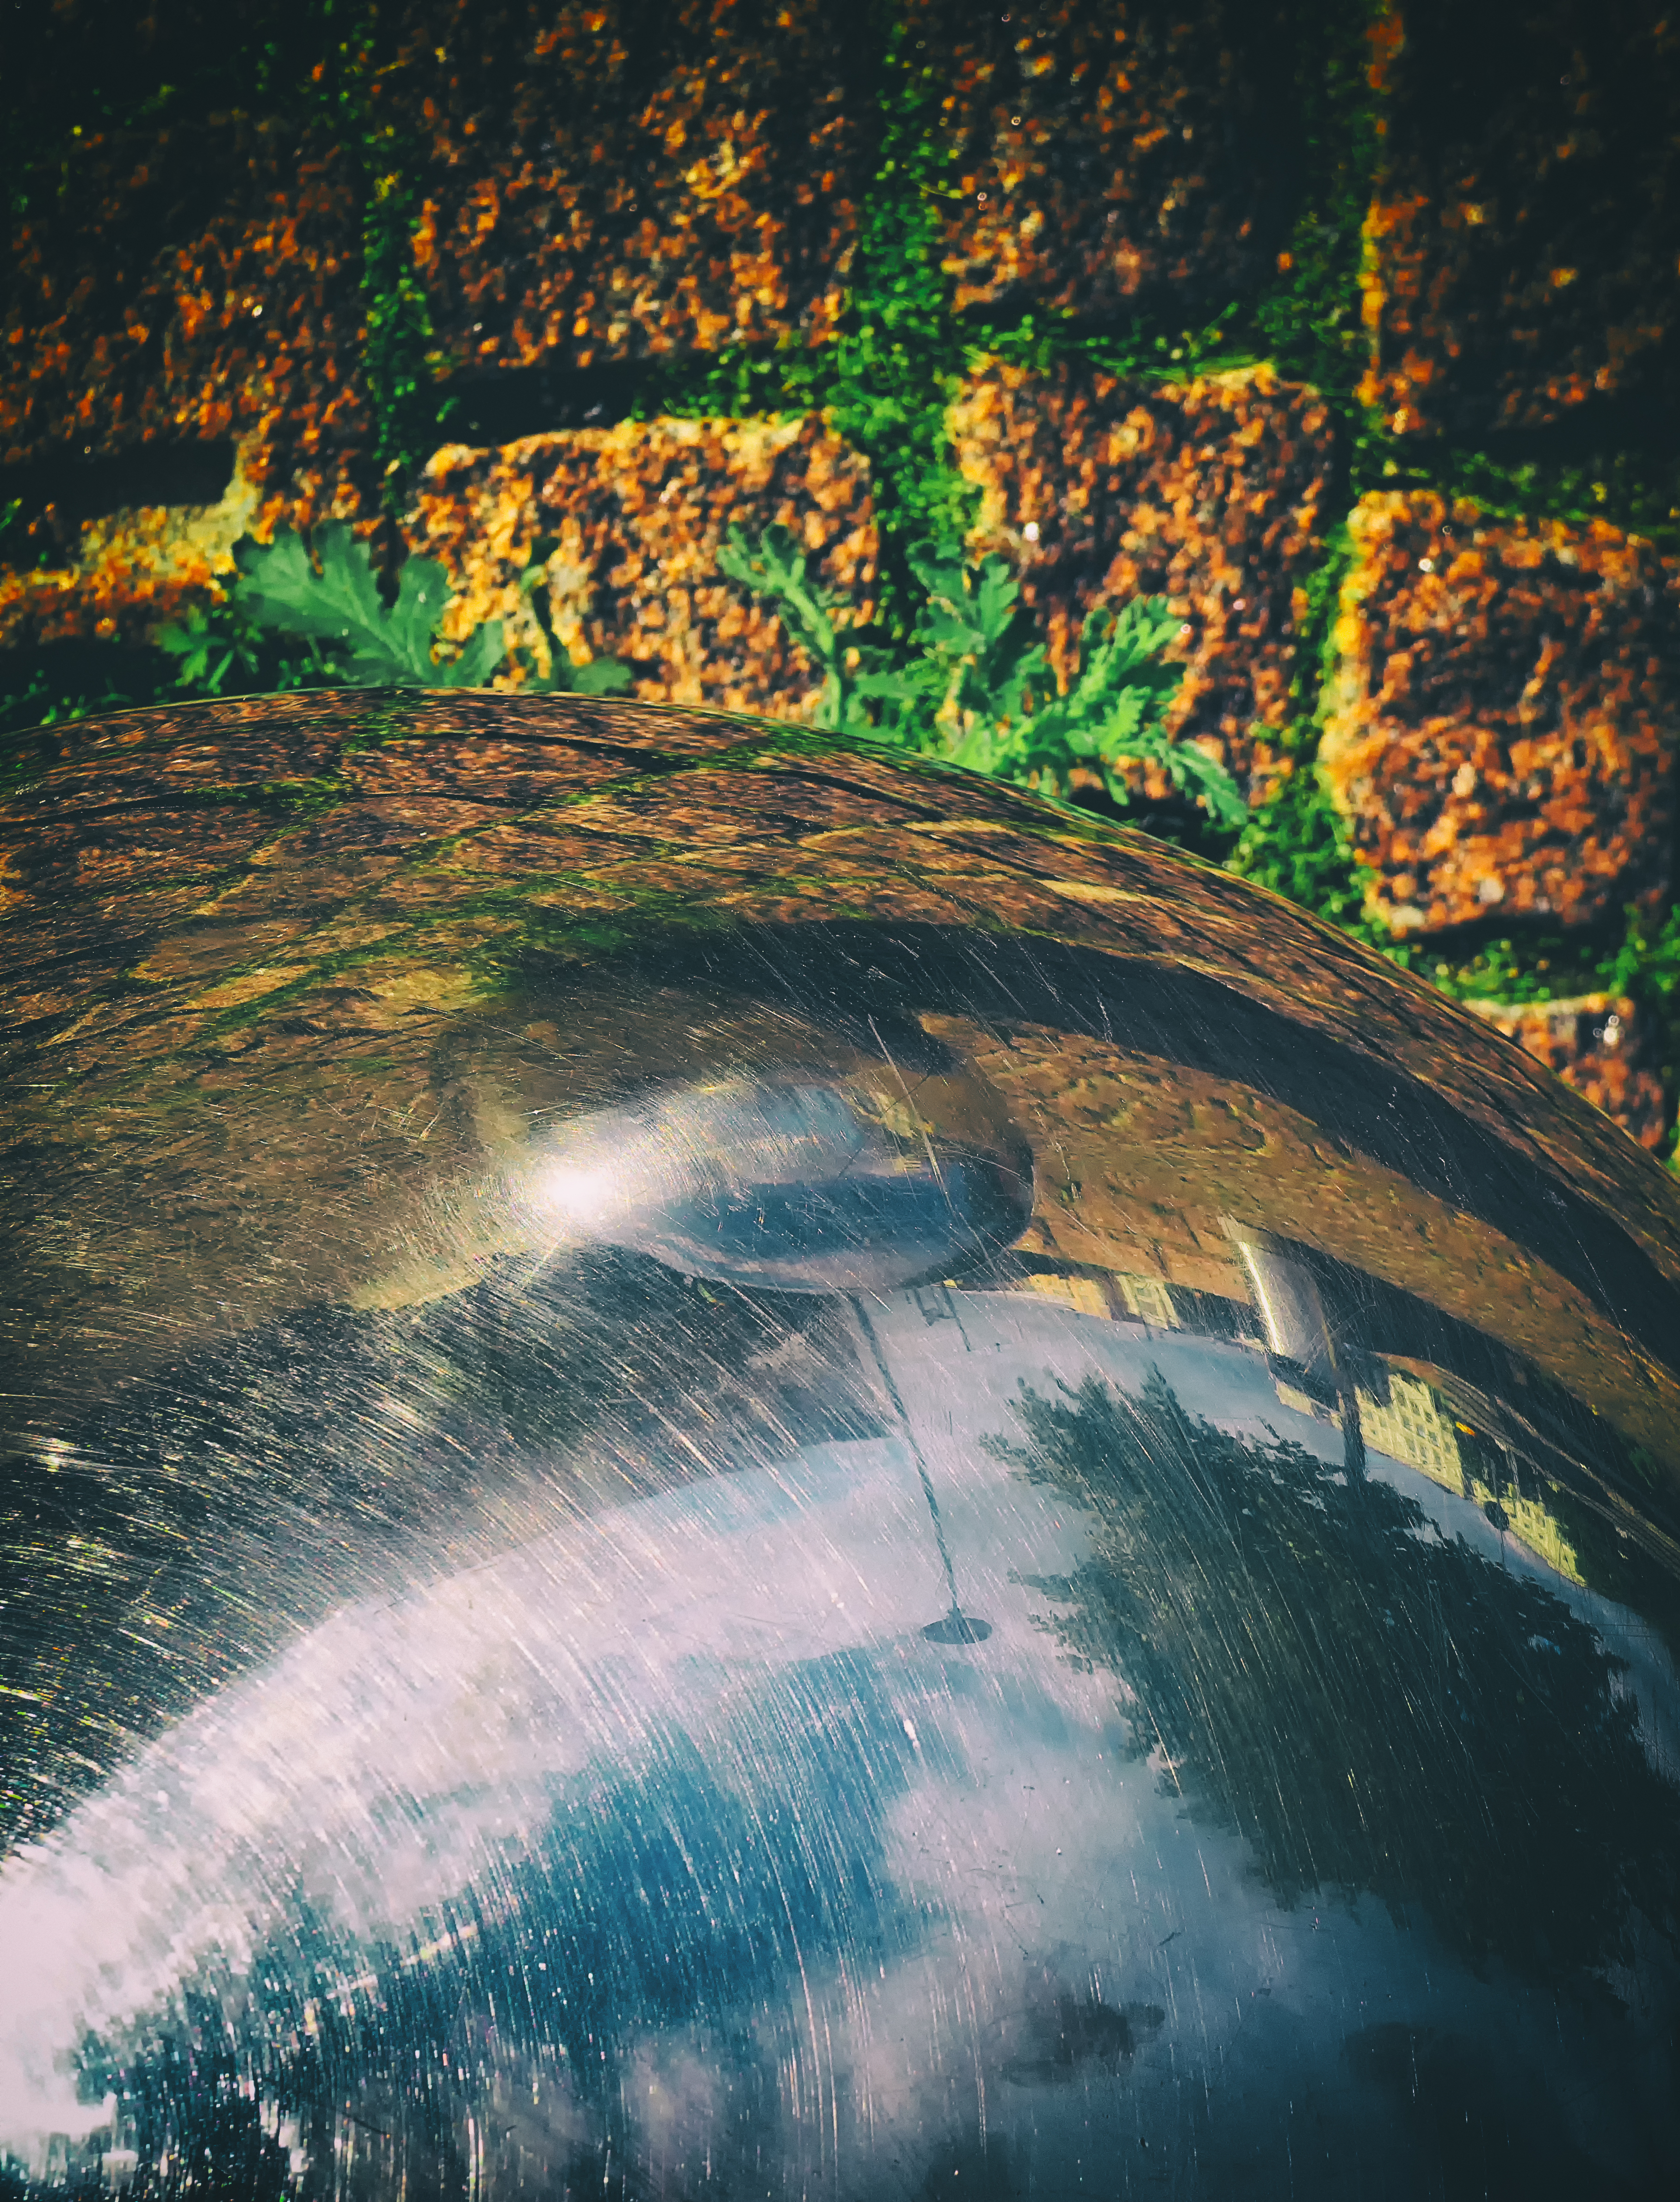
water, light, night, sunlight, texture, atmosphere, green, reflection, metal, darkness, vegetation, ball, sphere, finland, helsinki, cobble, hietalahti